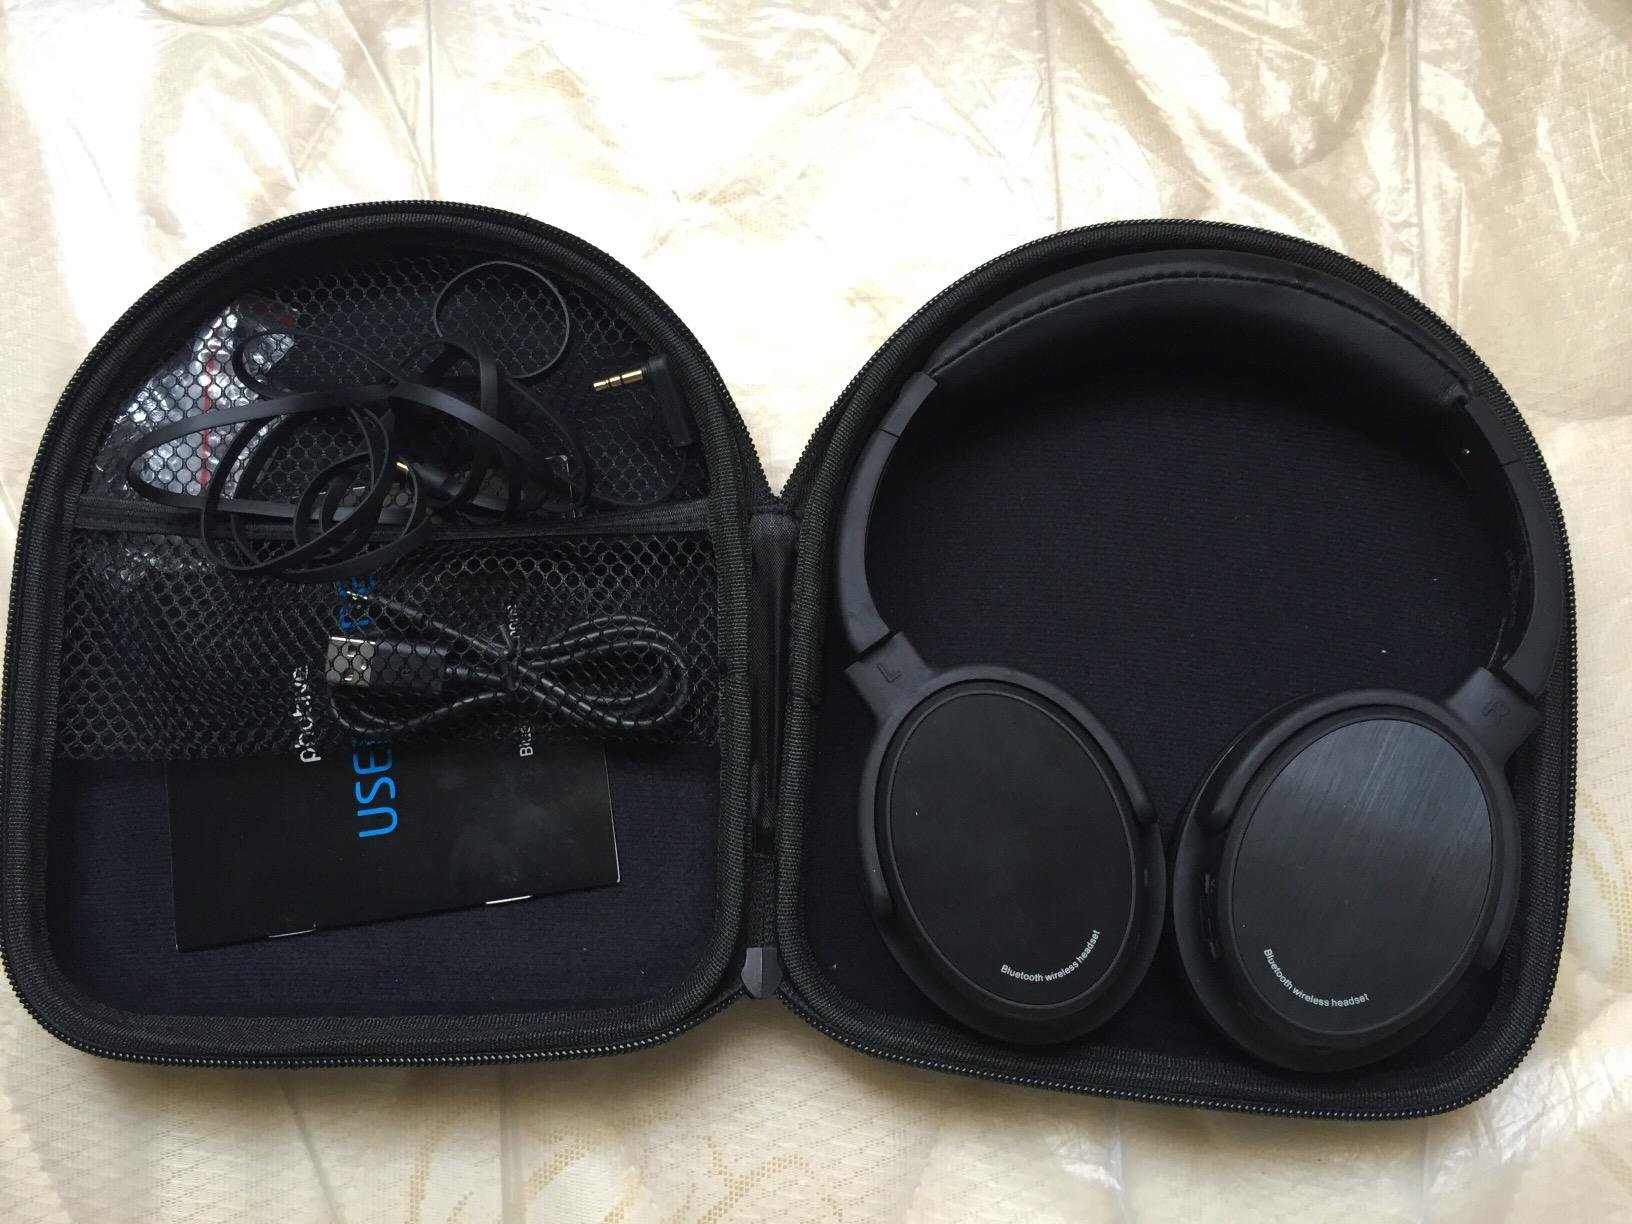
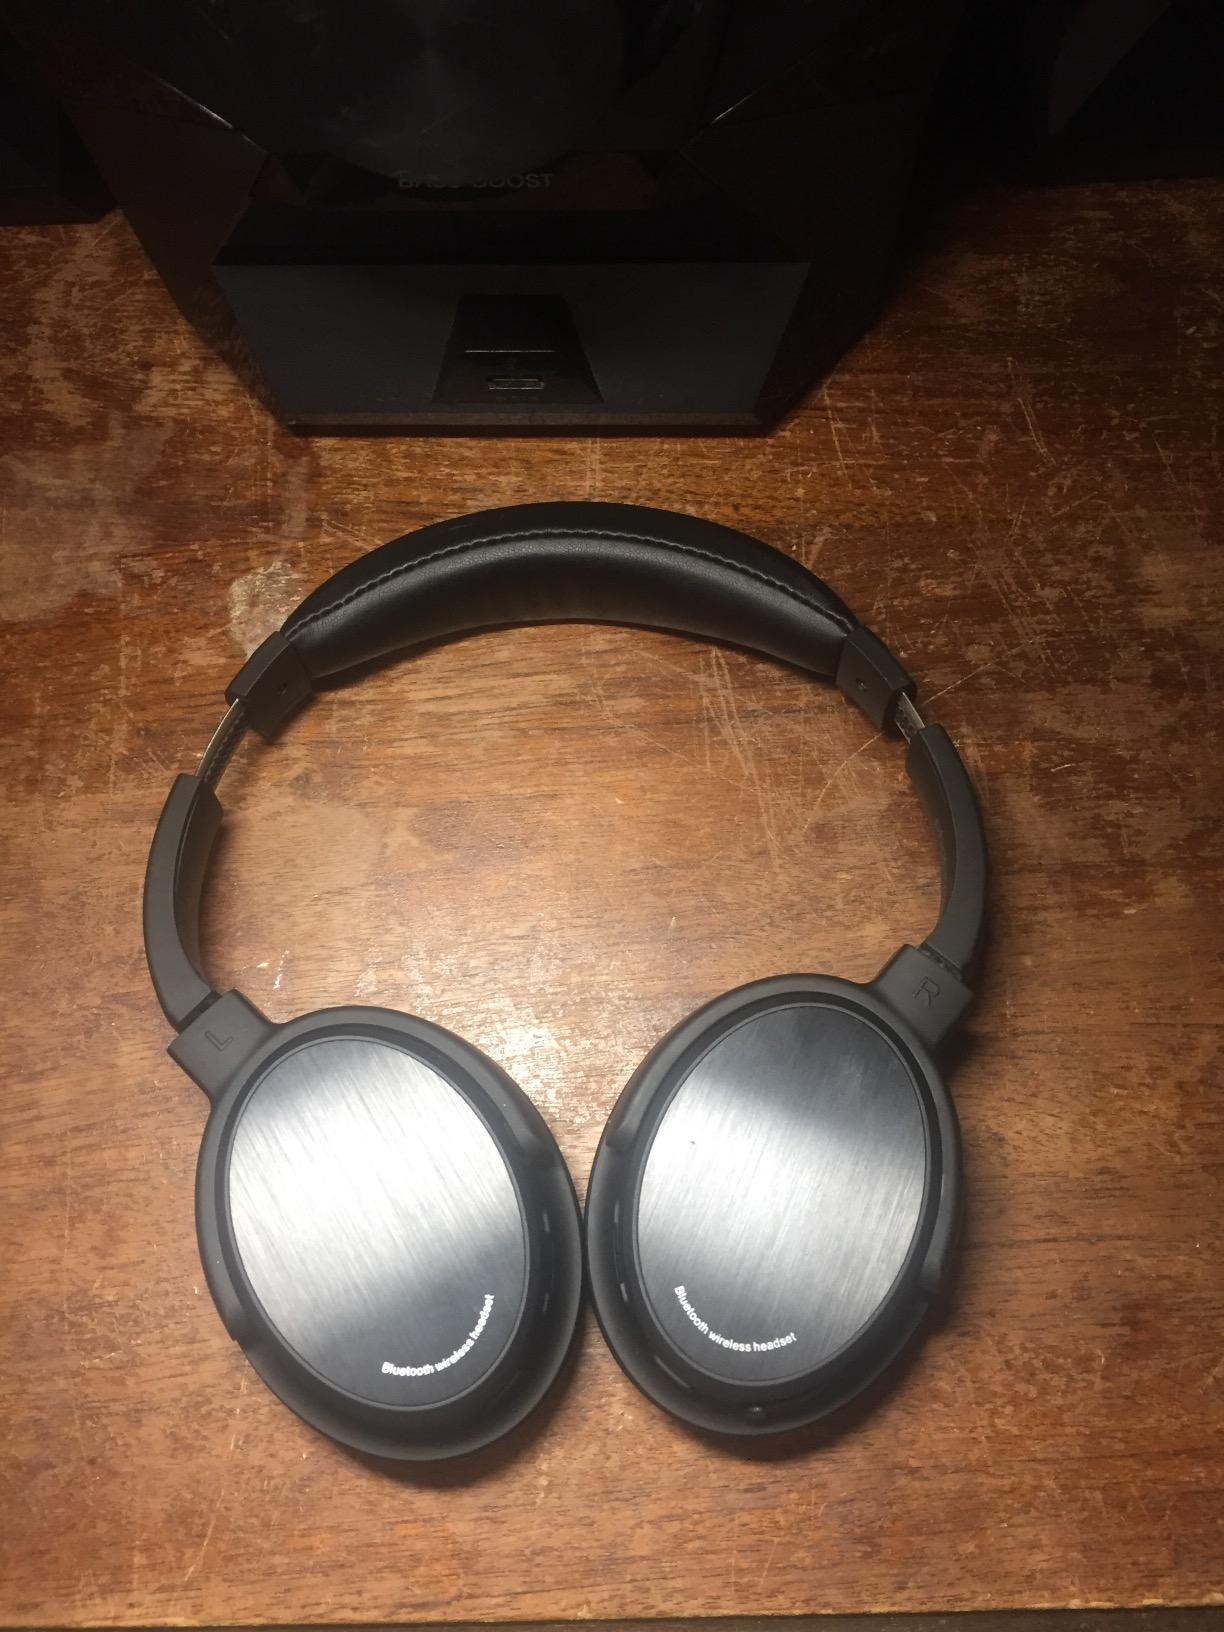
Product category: headphones
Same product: yes